Manuel Torres Bueno

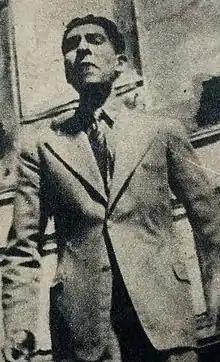

Manuel Torres Bueno was a Mexican politician, lawyer, and "jefe" (leader) of the National Synarchist Union. Bueno would lead the organization during the height of its membership and activity. His tenure as leader of the National Synarchist Union was a period of ideological instability which would ultimately lead to the fracture of the organization.